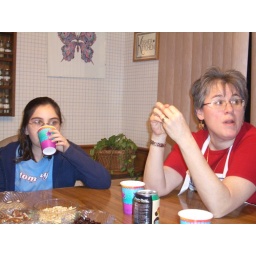
Relaxing around the table eating the fruits of their latke making labor